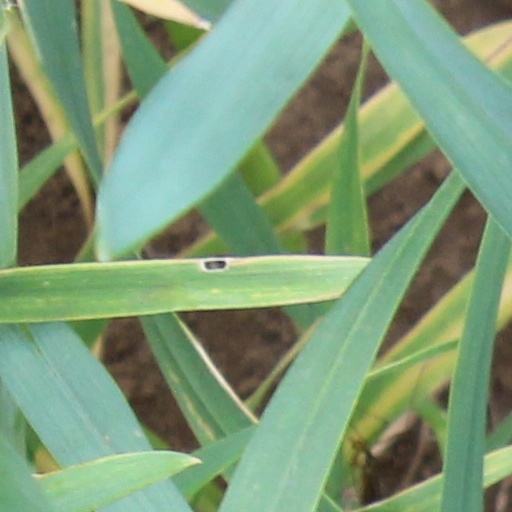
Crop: wheat